Portugal in the Reconquista

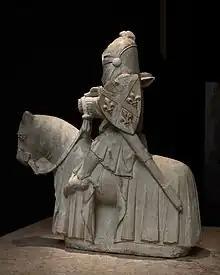
13th century sculpture of a horseman, by Mestre Pero.

On March 26, 1211, king Sancho I passed king Afonso II succeeded him on the throne. That same year, civil-war broke out in Portugal between the king and his sisters Dona Mafalda, Dona Teresa and Dona Sancha. The king of León got involved in this conflict, taking the side of the infantas. Meanwhile, King Alfonso VIII of Castile launched a new war against the Almohads, after the truce signed with them had expired and Caliph Muhammad Nasser once again gathered a large army and crossed into Iberia. This time, however, the king of Castile was supported by the hosts of the kings of Navarre and Aragon, as well as the various religious orders and volunteers throughout Europe.